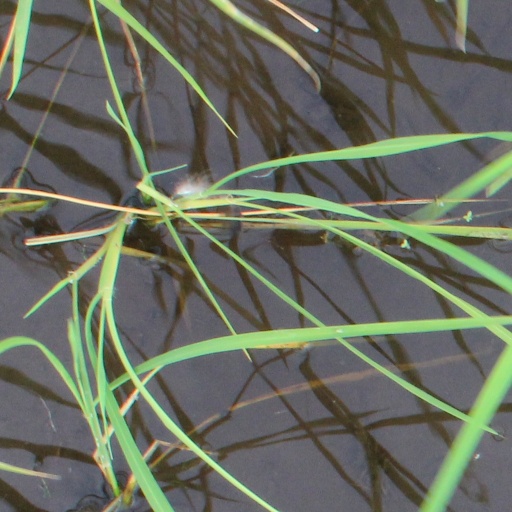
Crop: rice